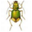
Label: beetle